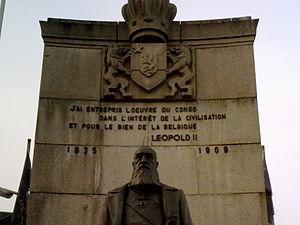
Monument à Léopold II le colonisateur à Arlon (Prov du Luxembourg) Belgique. «
La route nationale 4 est une route belge reliant Bruxelles à Luxembourg en passant notamment par Namur.
Entre 1885 et 1908, de nombreuses atrocités ont été perpétrées dans l'État indépendant du Congo qui était, à l'époque, une colonie sous la tutelle personnelle du roi des Belges Léopold II. Ces atrocités étaient particulièrement associées aux méthodes du travail utilisées pour collecter le caoutchouc naturel pour l'exportation. S'ajoutant à des maladies épidémiques, la famine et la baisse du taux de natalité provoquées par ces perturbations, ces atrocités ont contribué à une forte régression de la population congolaise. L'ampleur de la diminution de la population au cours de la période est contestée, mais on pense qu'elle se situe entre un et quinze millions.
Léopold II, de son nom Léopold Louis-Philippe Marie Victor de Saxe-Cobourg-Gotha, né le 9 avril 1835 au palais royal de Bruxelles et mort le 17 décembre 1909 au château de Laeken est le deuxième roi des Belges, prince de Belgique, duc de Saxe, prince de Saxe-Cobourg et Gotha, duc de Brabant, fondateur de l'État indépendant du Congo. Il succède à son père, Léopold Iᵉʳ, au trône de Belgique en 1865. Par sa mère Louise d'Orléans, il est le petit-fils de Louis-Philippe Iᵉʳ, roi des Français. Il est le frère de Charlotte, impératrice consort du Mexique.